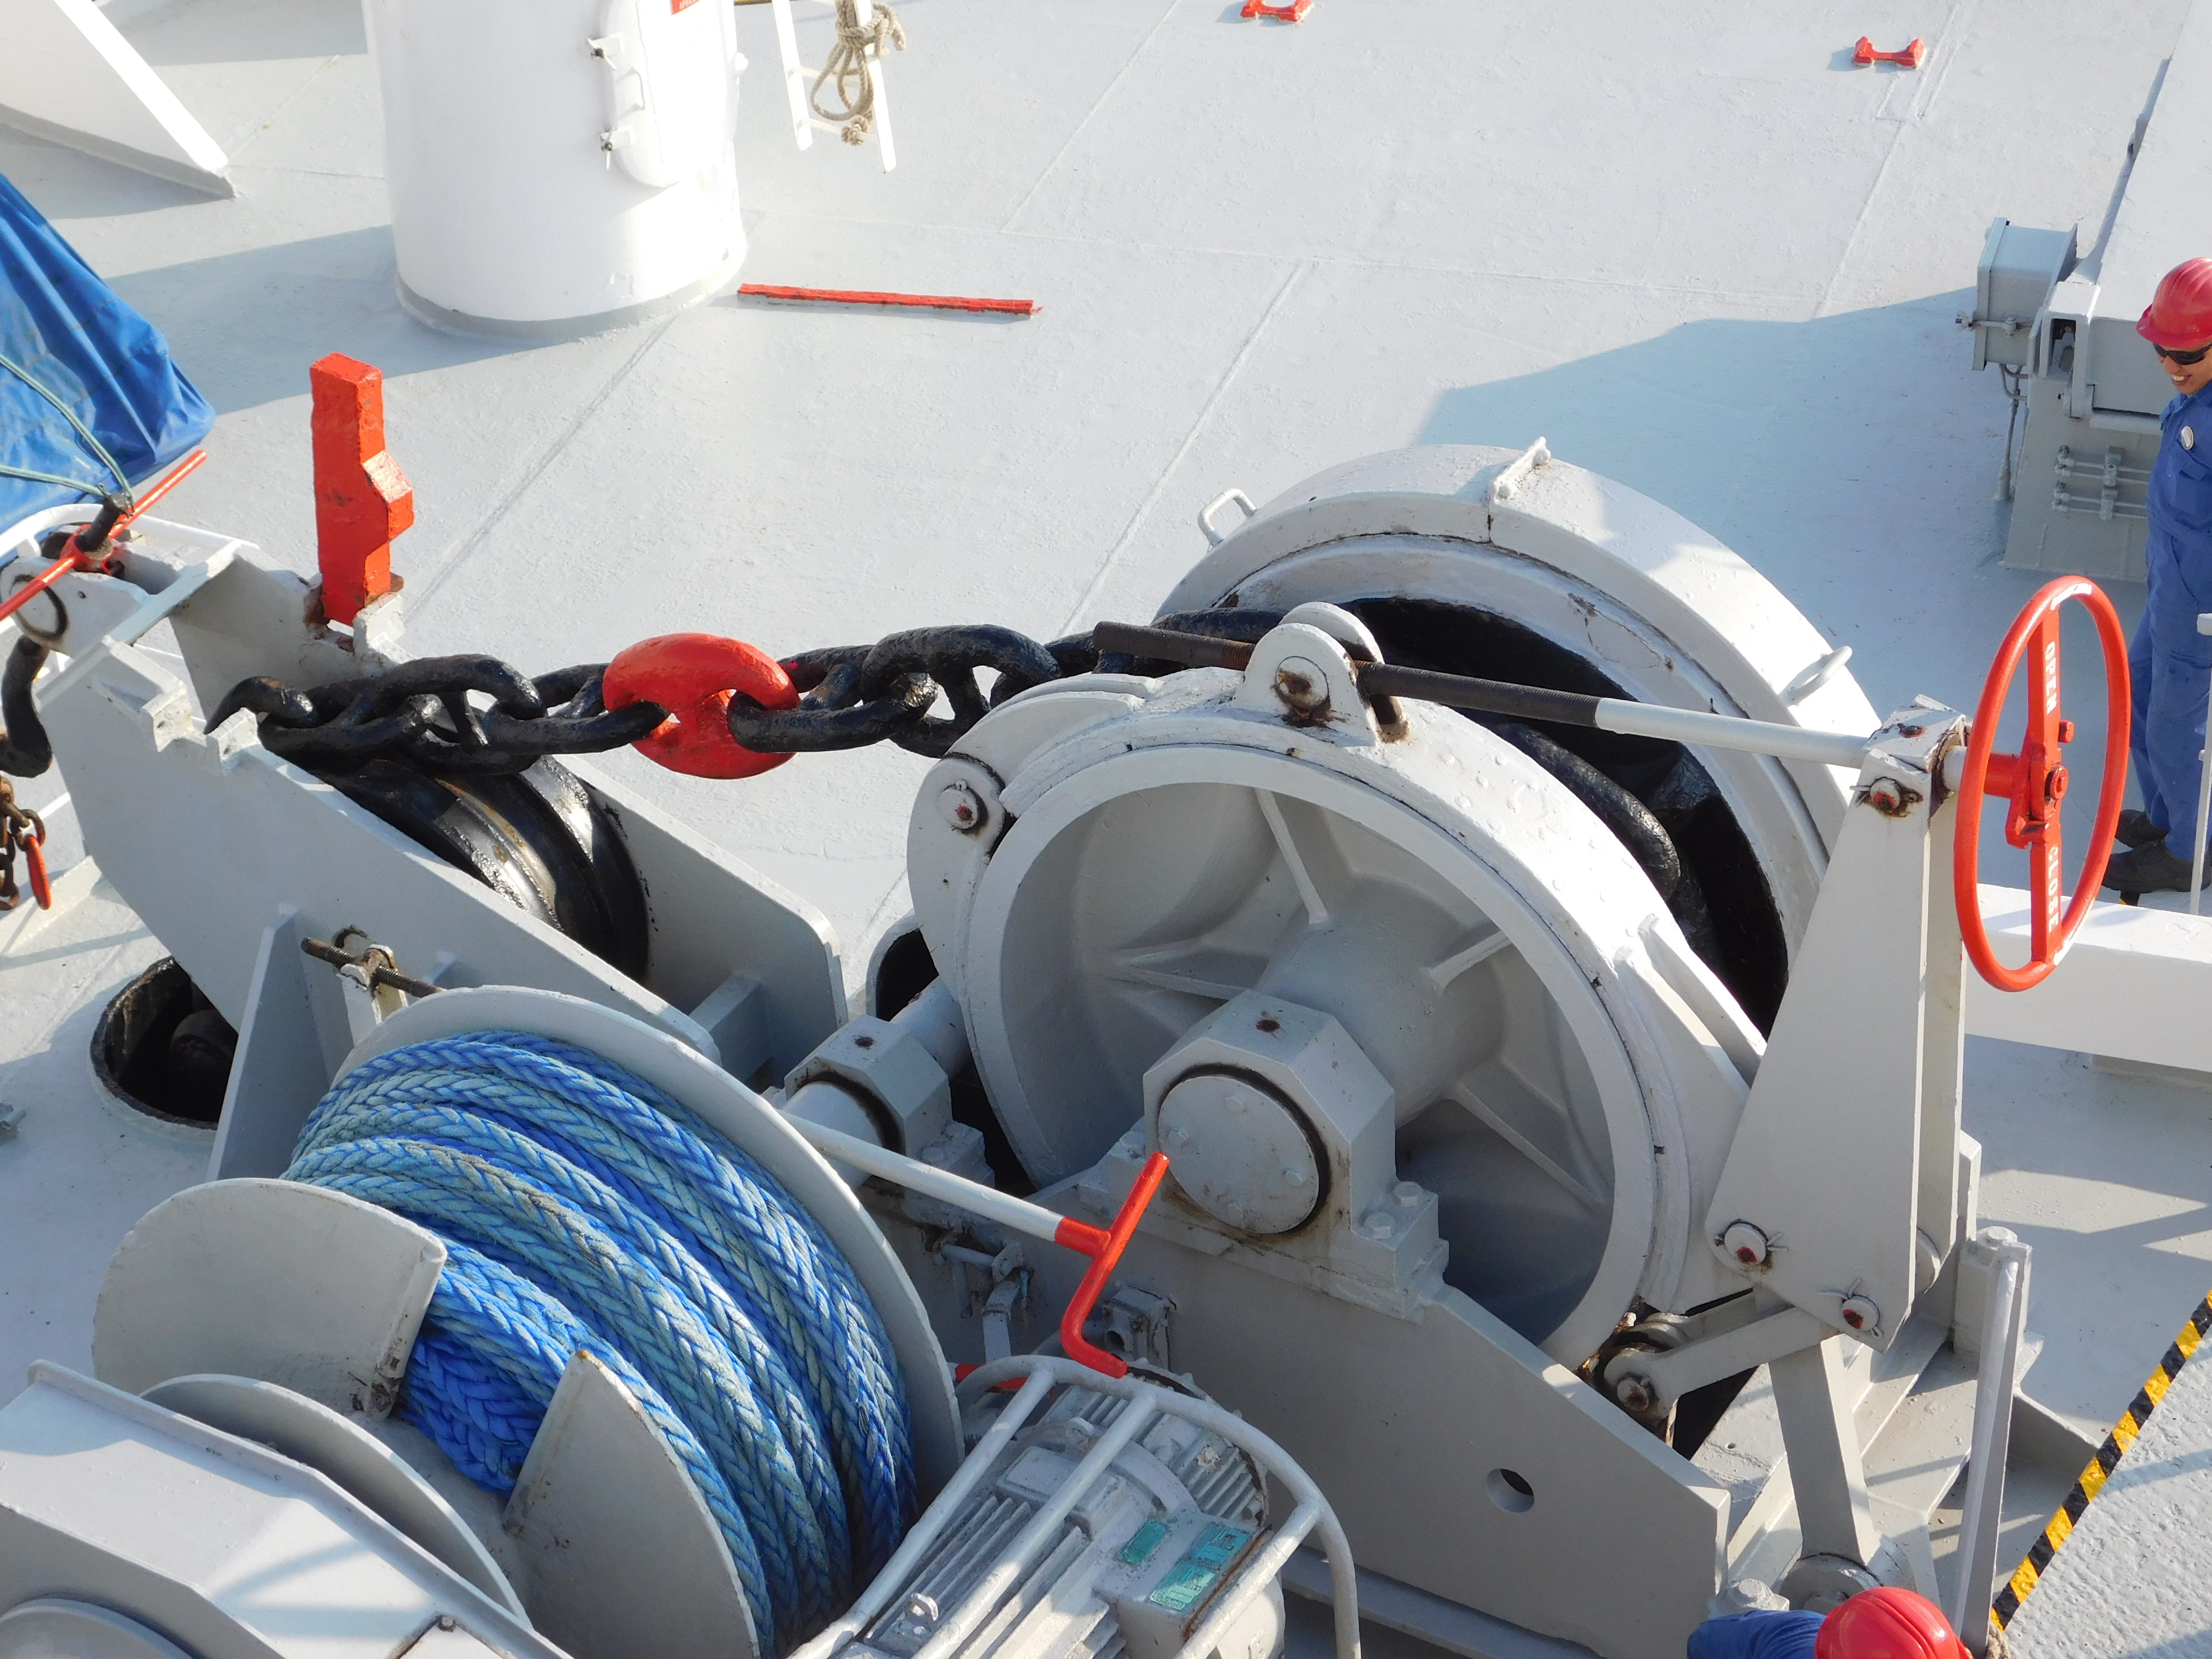
rope, dock, car, ship, transport, vehicle, equipment, aviation, harbor, machine, machinery, cargo, engine, race track, heavy, aircraft engine